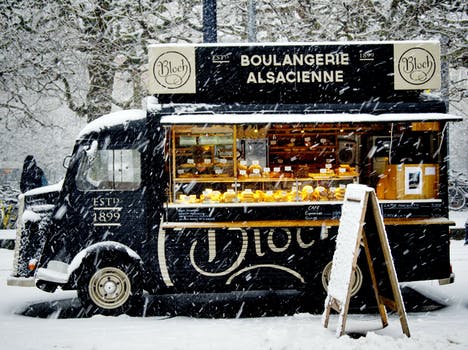
Label: No Watermark